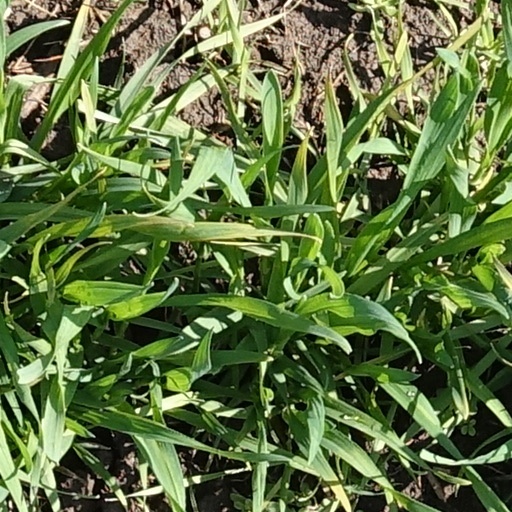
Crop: wheat